List of birds of Newfoundland and Labrador

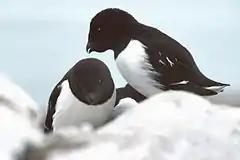
Dovekie

Alcids are superficially similar to penguins due to their black-and-white colours, their upright posture, and some of their habits, however they are only distantly related to the penguins and are able to fly. Auks live on the open sea, only deliberately coming ashore to nest.